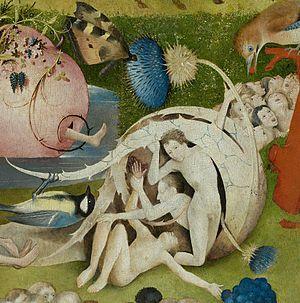
Les papillons sont un thème ou un motif utilisé dans la peinture.